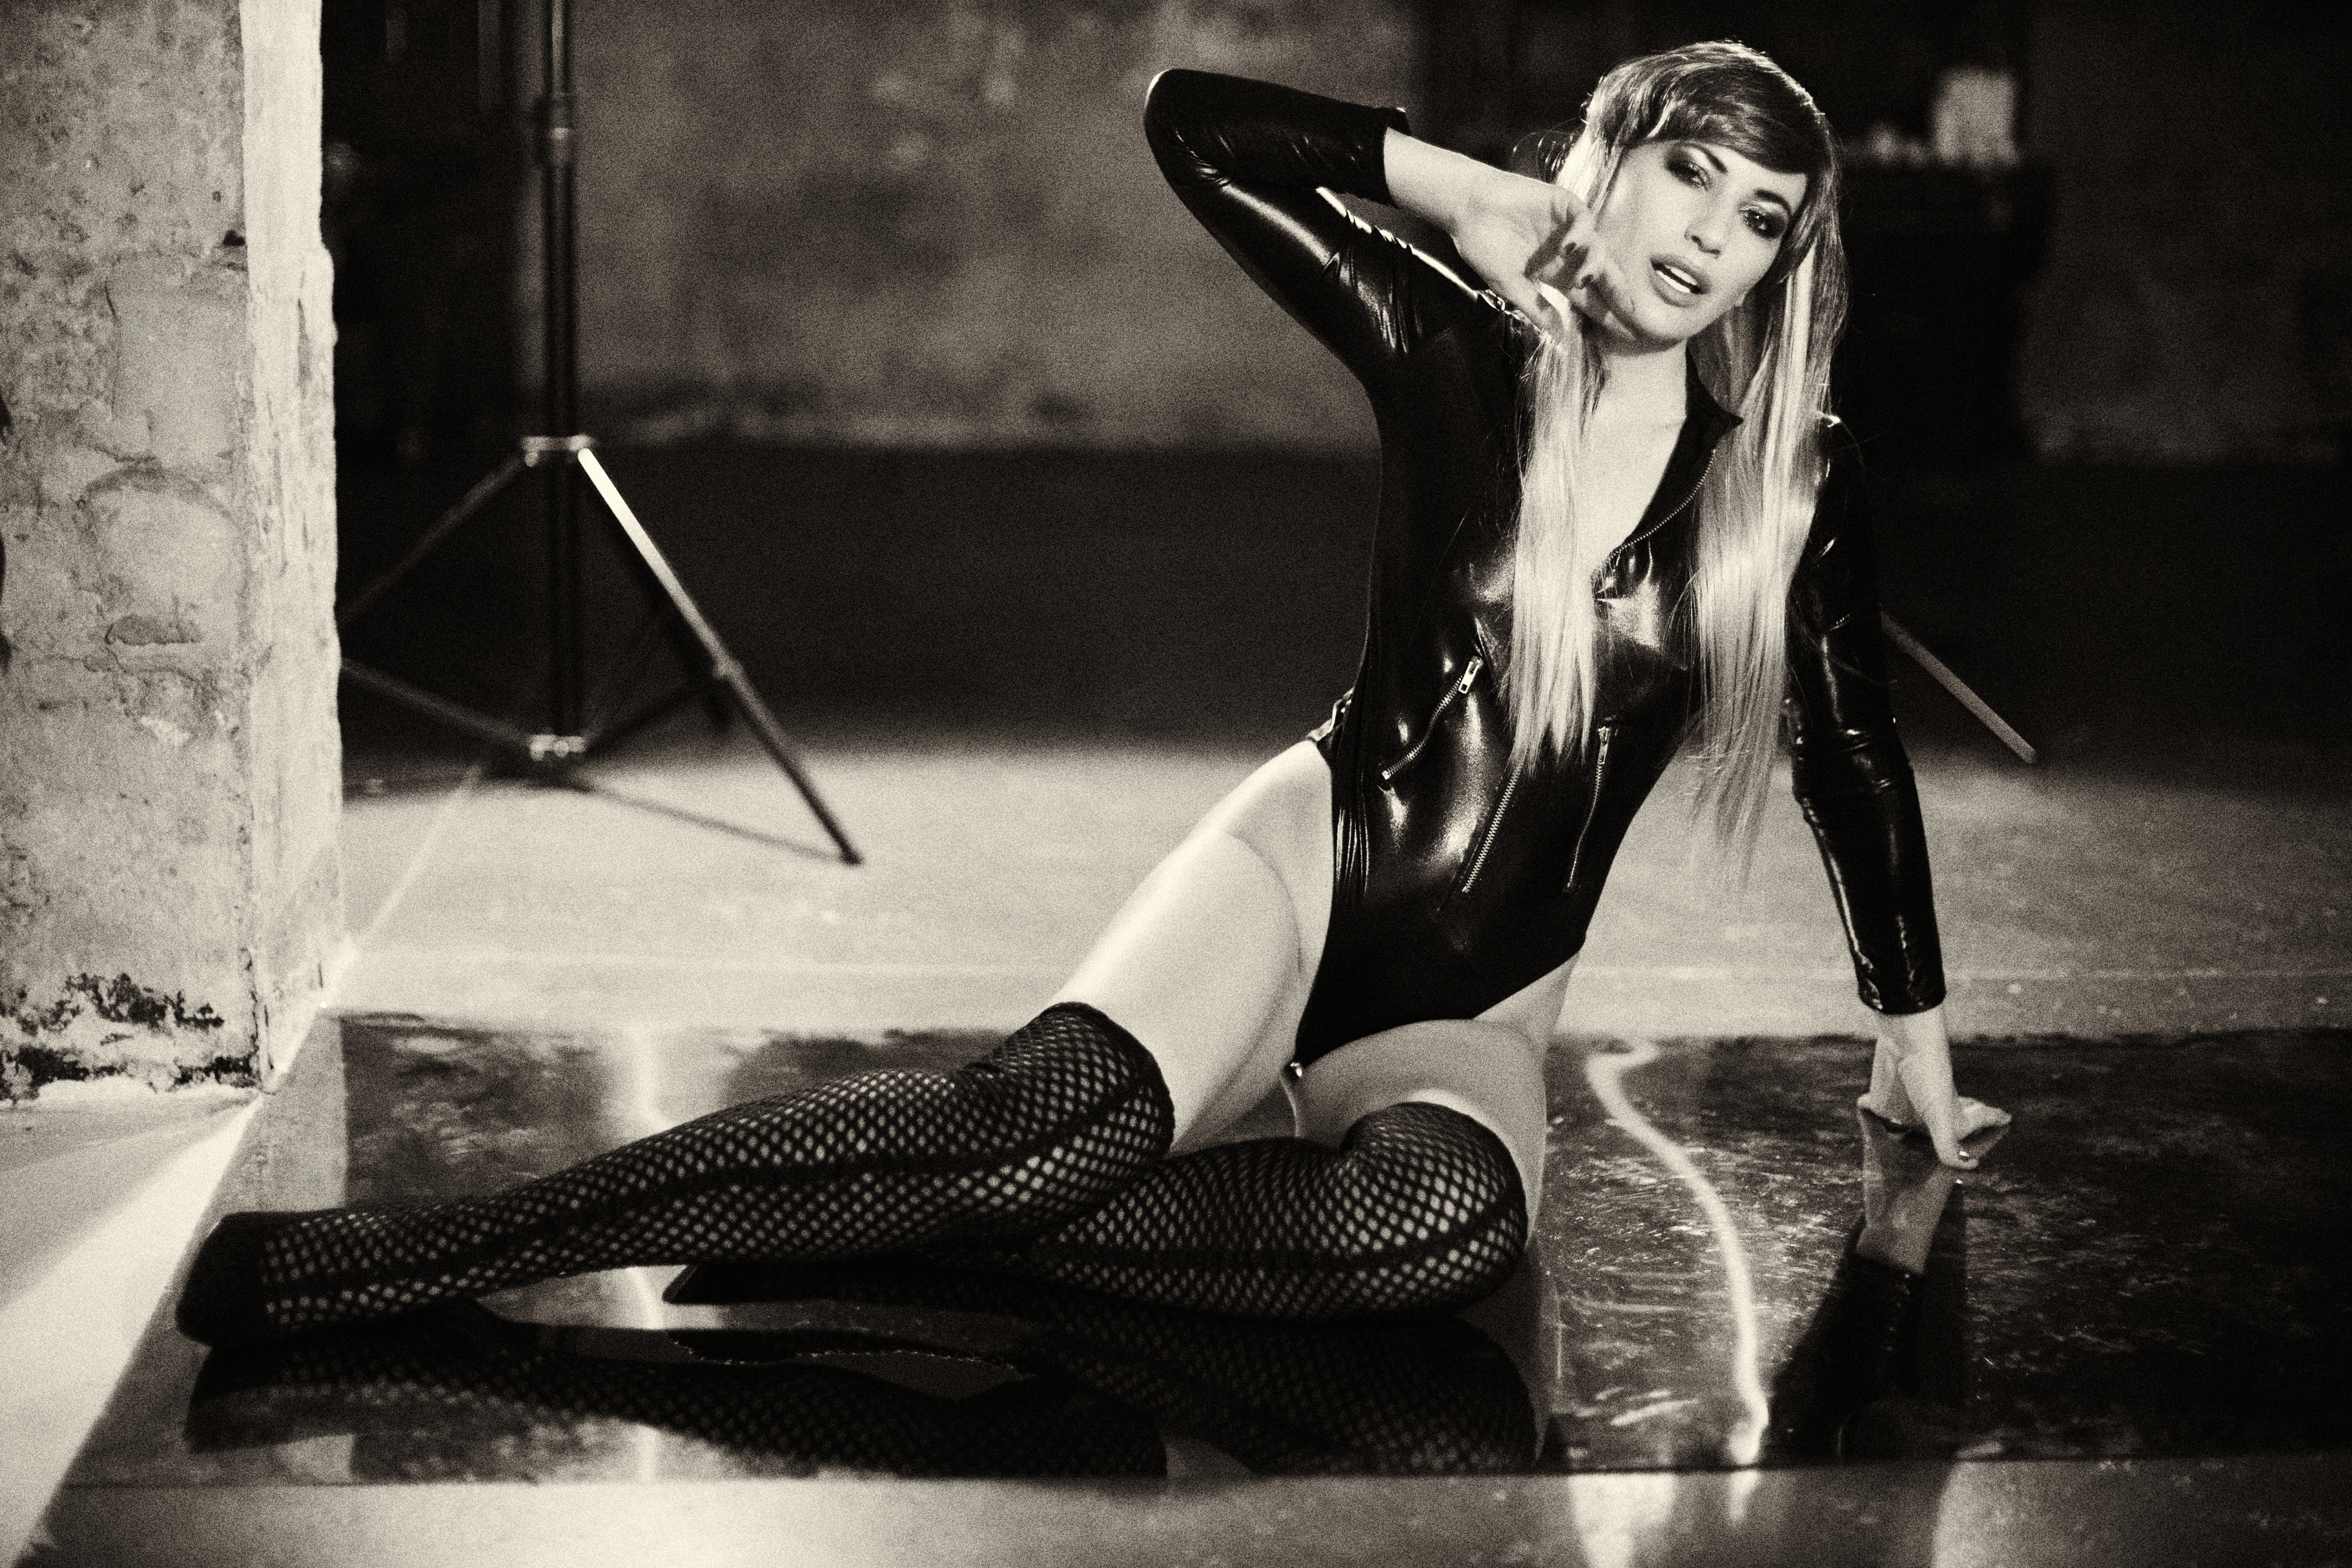
art, leg, black, flash photography, black and white, knee, thigh, style, latex, performing arts, entertainment, art model, fetish model, fashion design, human leg, monochrome, monochrome photography, sandal, event, high heels, darkness, boot, dance, latex clothing, sitting, fashion model, leggings, lingerie, performance, dancer, performance art, fur, shadow, portrait photography, photo shoot, room, agent provocateur